BYD F3DM

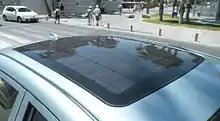
The F3DM's roof-mounted solar panels.

BYD uses a 16 kWh lithium iron phosphate batteries (LiFePO) for the F3DM. BYD has said their LiFePO batteries are "inherently safe" because they are more chemically stable, although they pack less energy in each cell (100 Wh/kg), compared with more conventional lithium-ion (LiCoO) batteries (150 to 200 Wh/kg). The F3DM battery pack consist of 100 3.3-volt cells stored under the cabin.